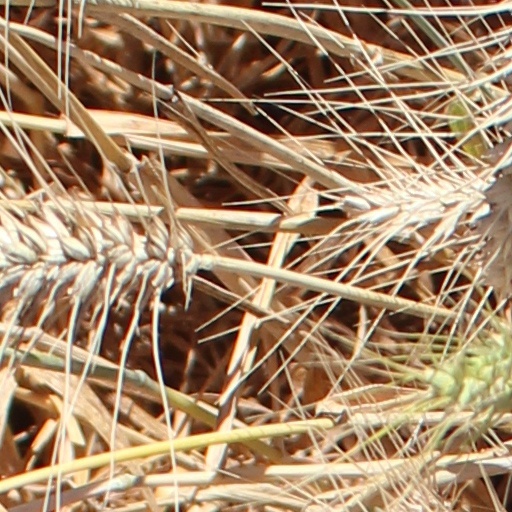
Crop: wheat